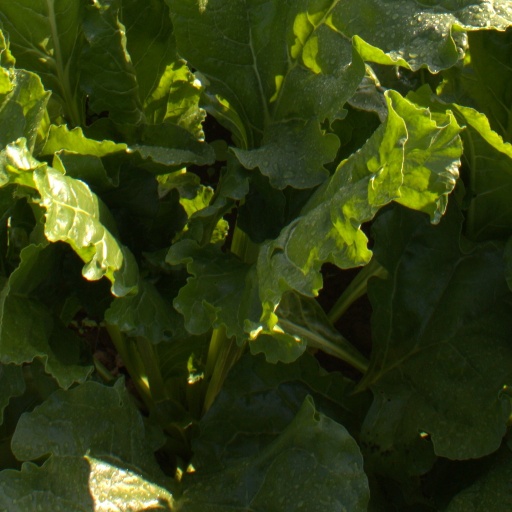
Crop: sugar beet